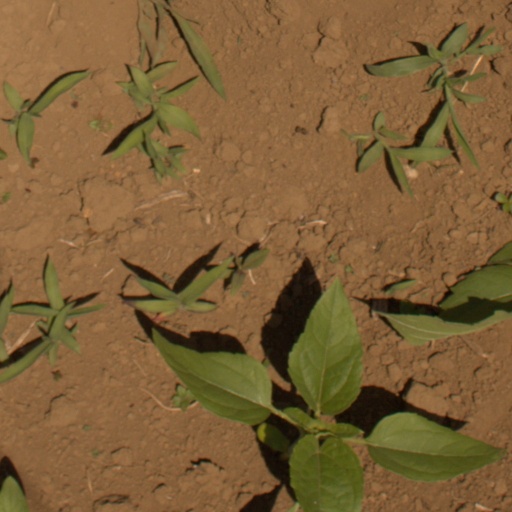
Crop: Jerusalem artichoke